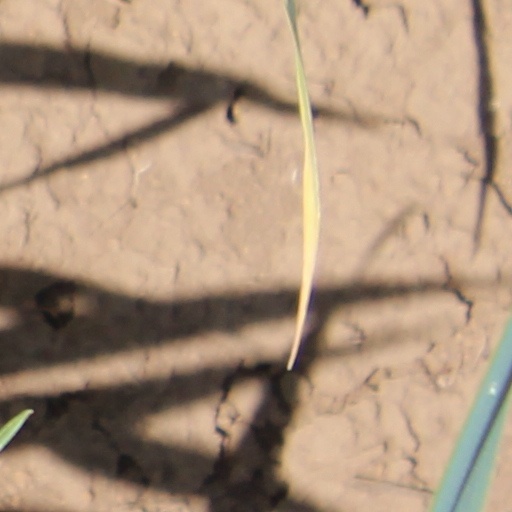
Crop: wheat